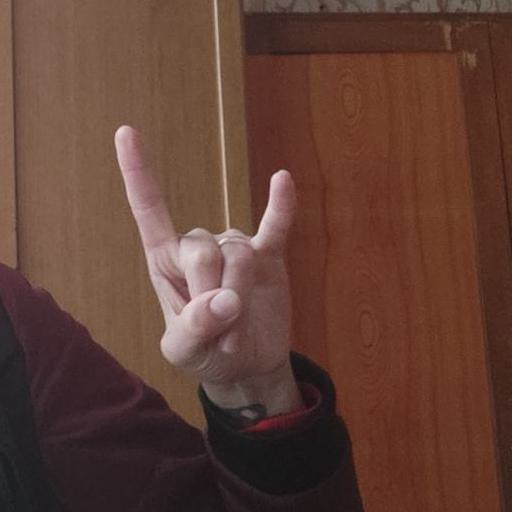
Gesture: rock